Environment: real
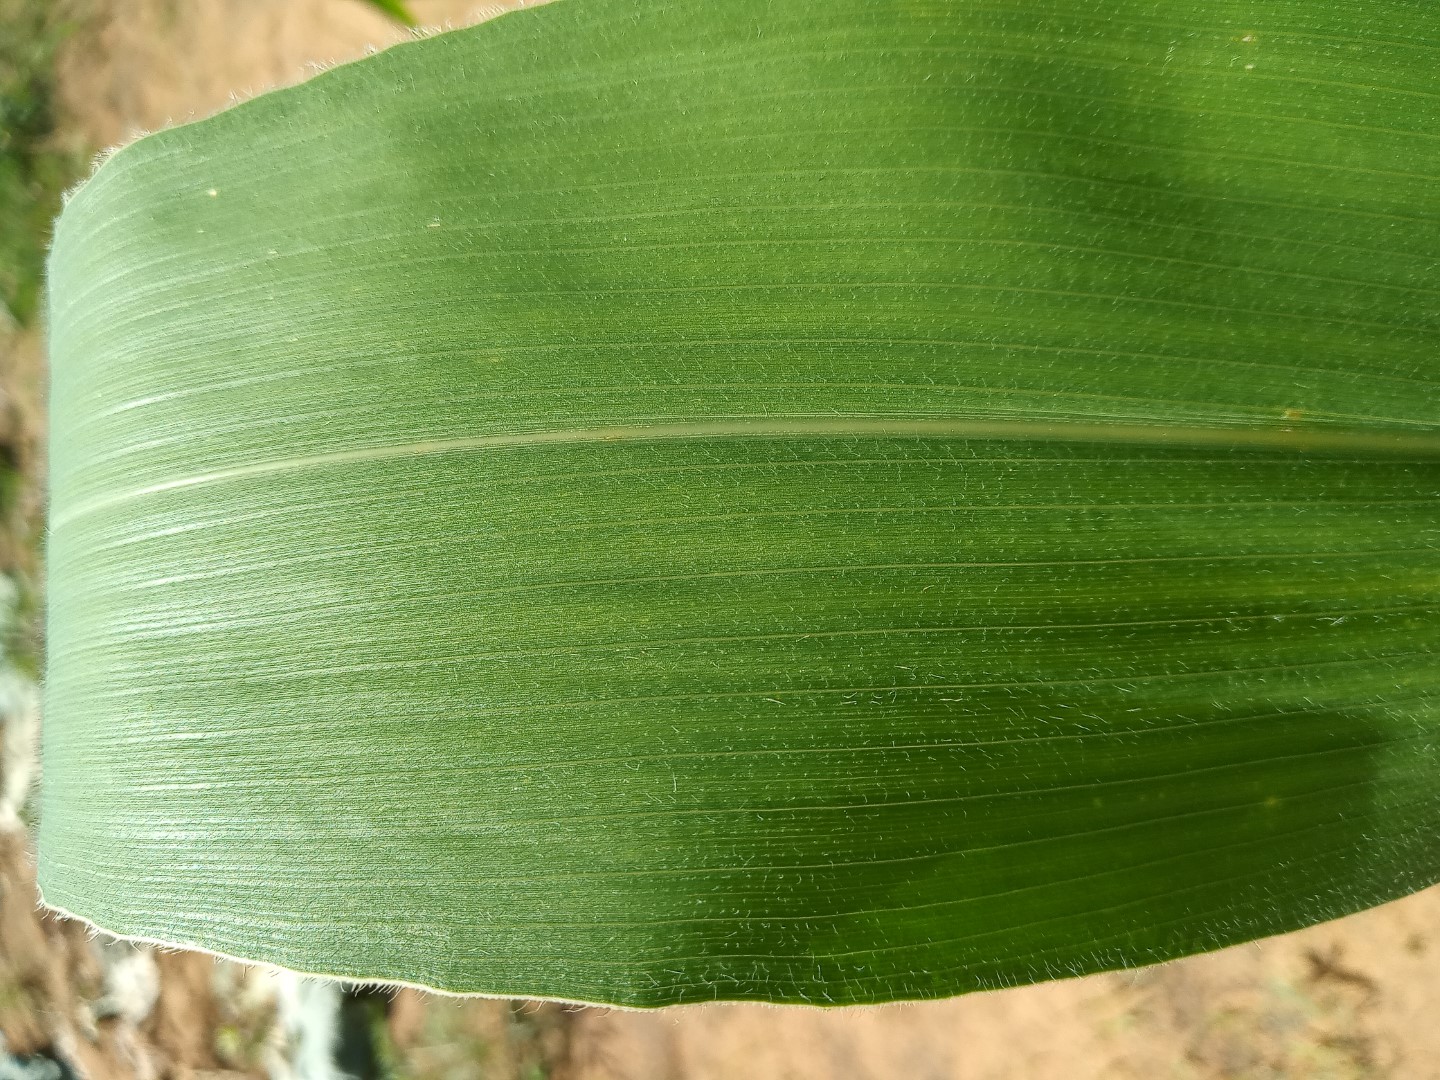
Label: healthy